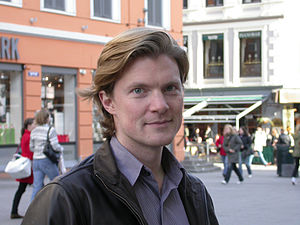
Johan Norberg
Johan Norberg er svensk forfatter, idehistoriker og debattør.